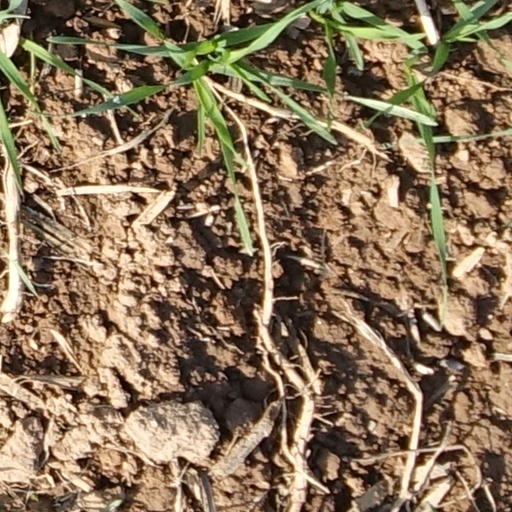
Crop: wheat